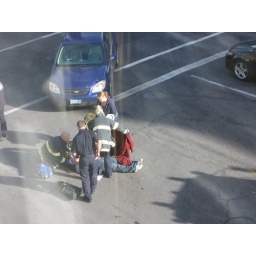
A woman was hit by a car while crossing the street in front of our hotel in Minneapolis